Clare, South Australia

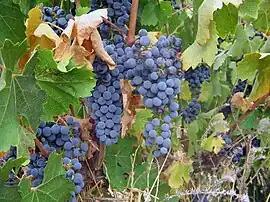
Cabernet Sauvignon grapes, Skillogalee Winery in the Clare Valley, 2006

4. Brooks Lookout, on the steep Old Blyth Road west of Armagh, has panoramic views west over Blyth township and the Condowie Plain, with views to the Hummocks and a possible glimpse of Gulf St Vincent. It is closed in summer due to the danger of bushfire. Reach it from sign-posted turn-offs from the Blyth Road below Armagh.